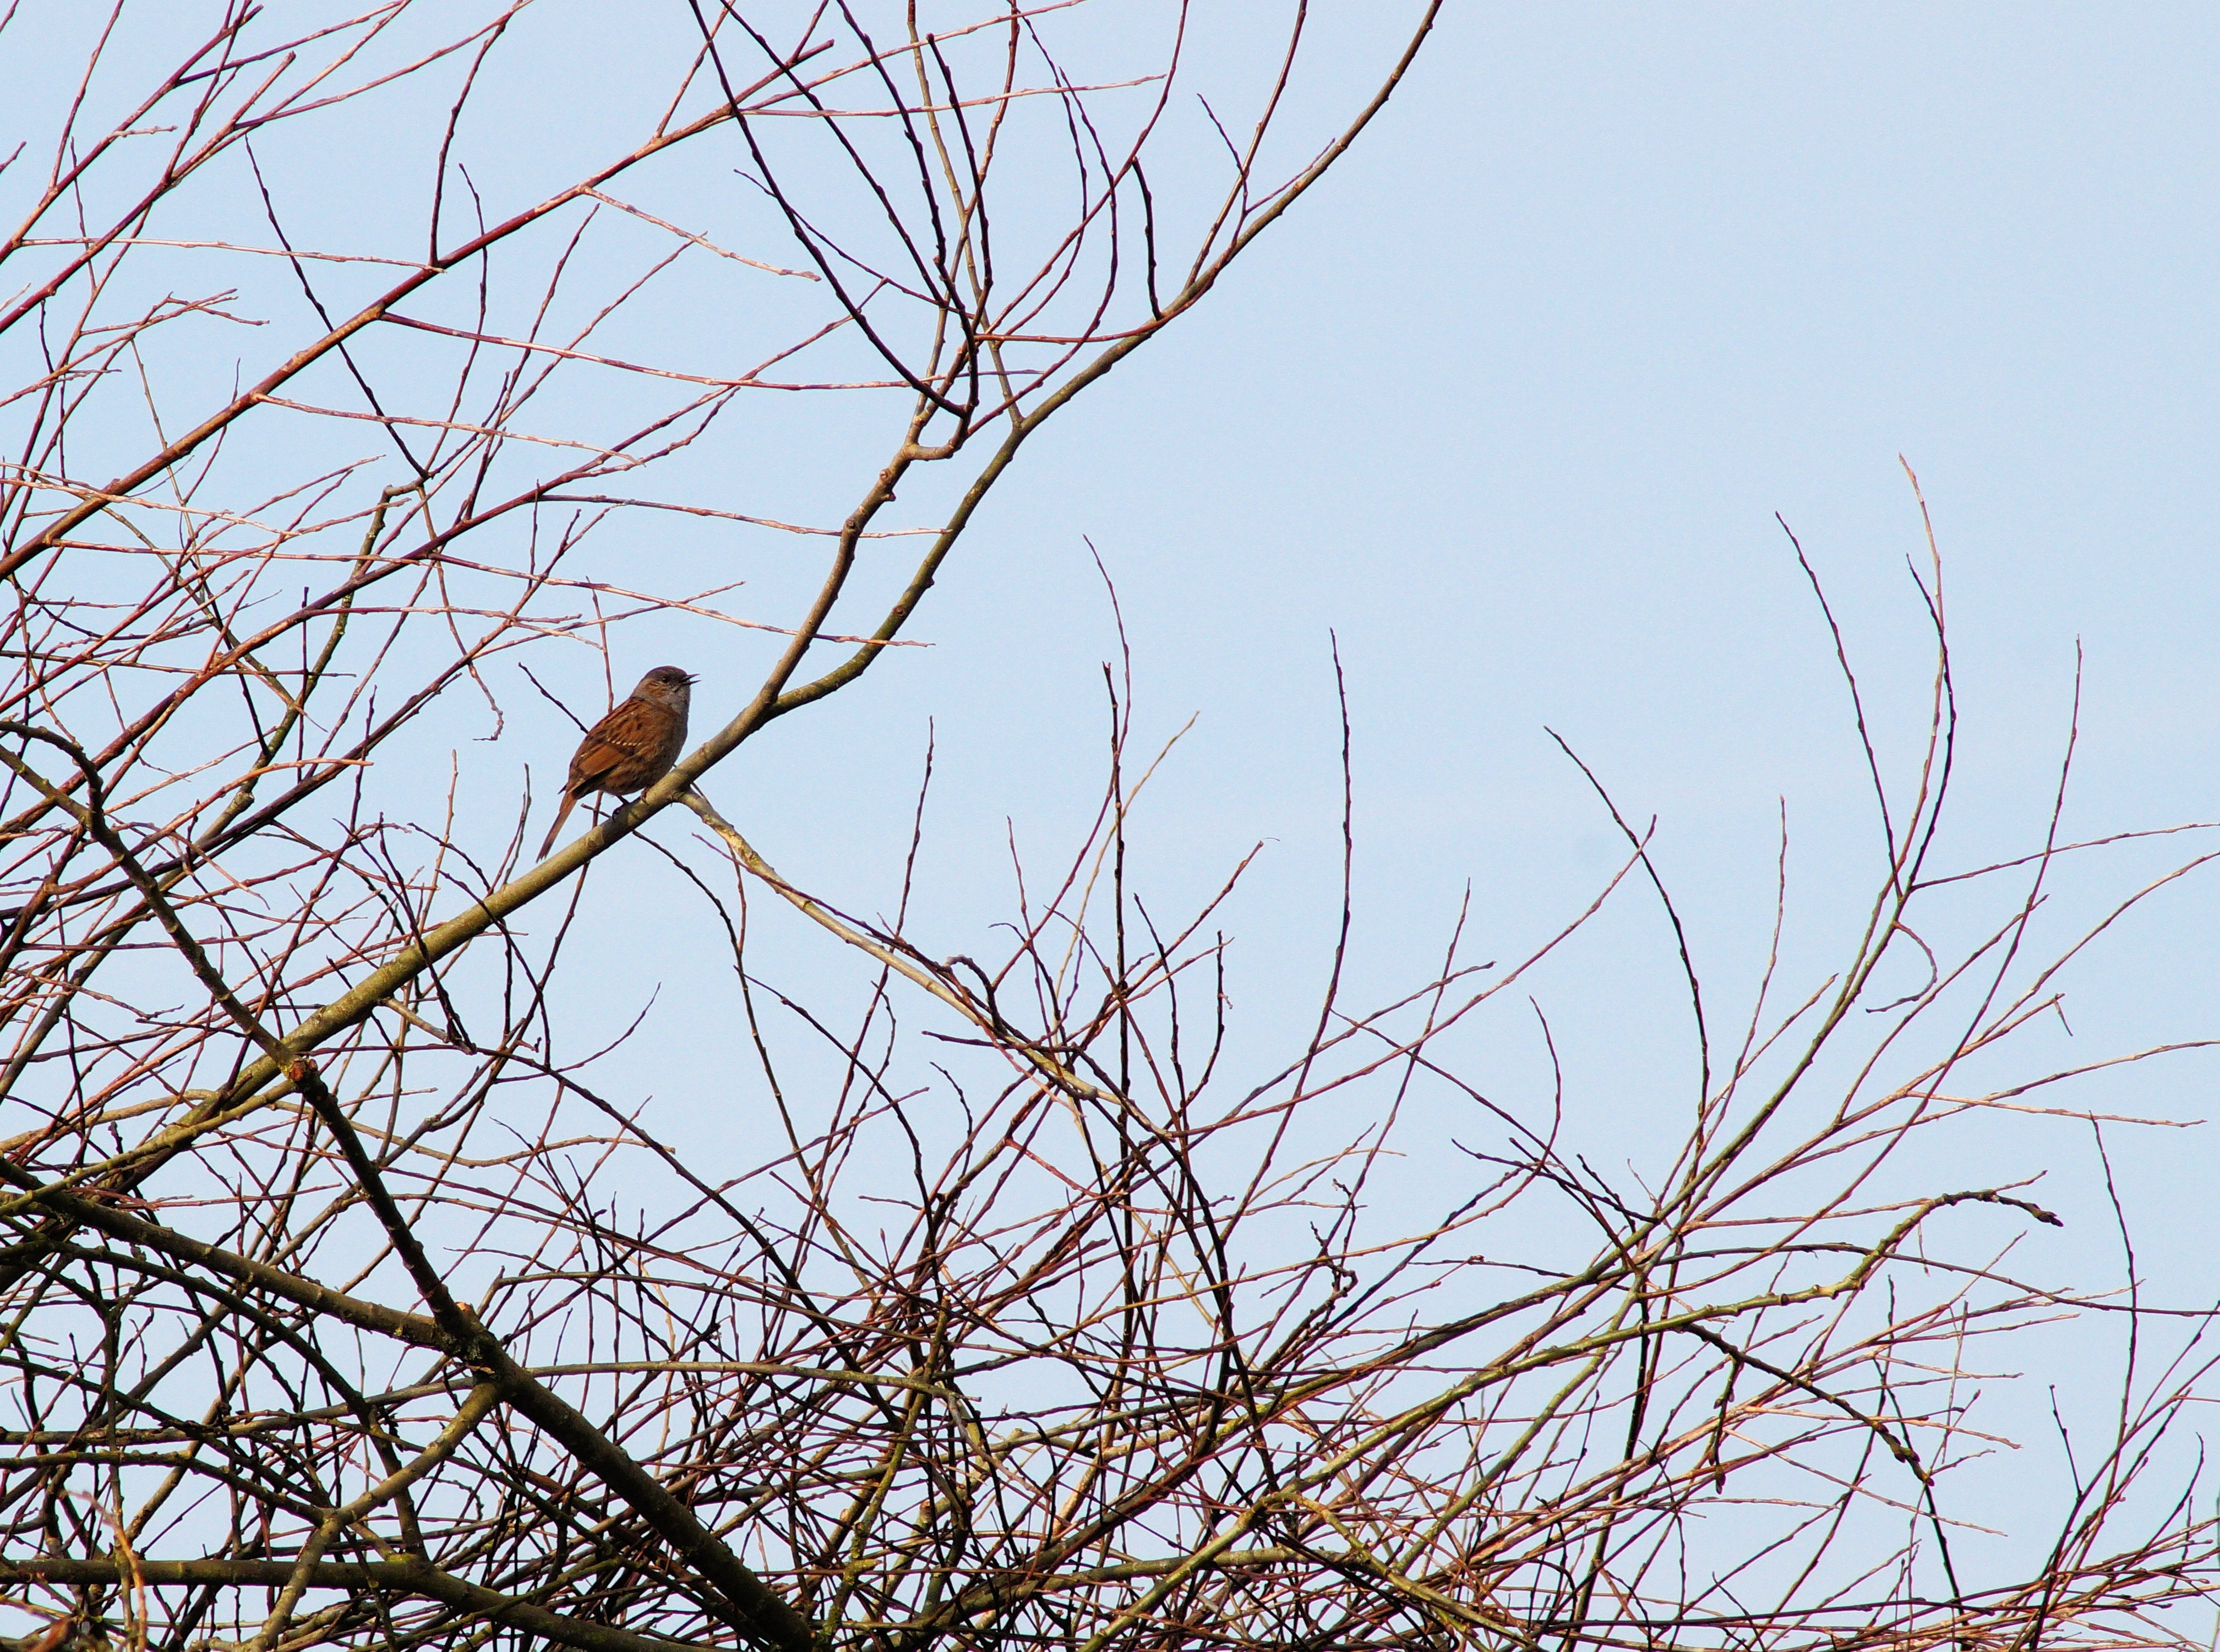
tree, nature, grass, branch, blossom, bird, plant, sky, leaf, flower, animal, spring, flora, twig, aesthetic, branches, woody plant, end of winter